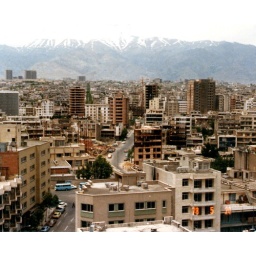
View looking north toward the Alborz Mts. from my office at TCI's Kahk St building in Tehran. May 1978